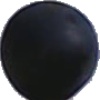
Label: Grape Blue 1